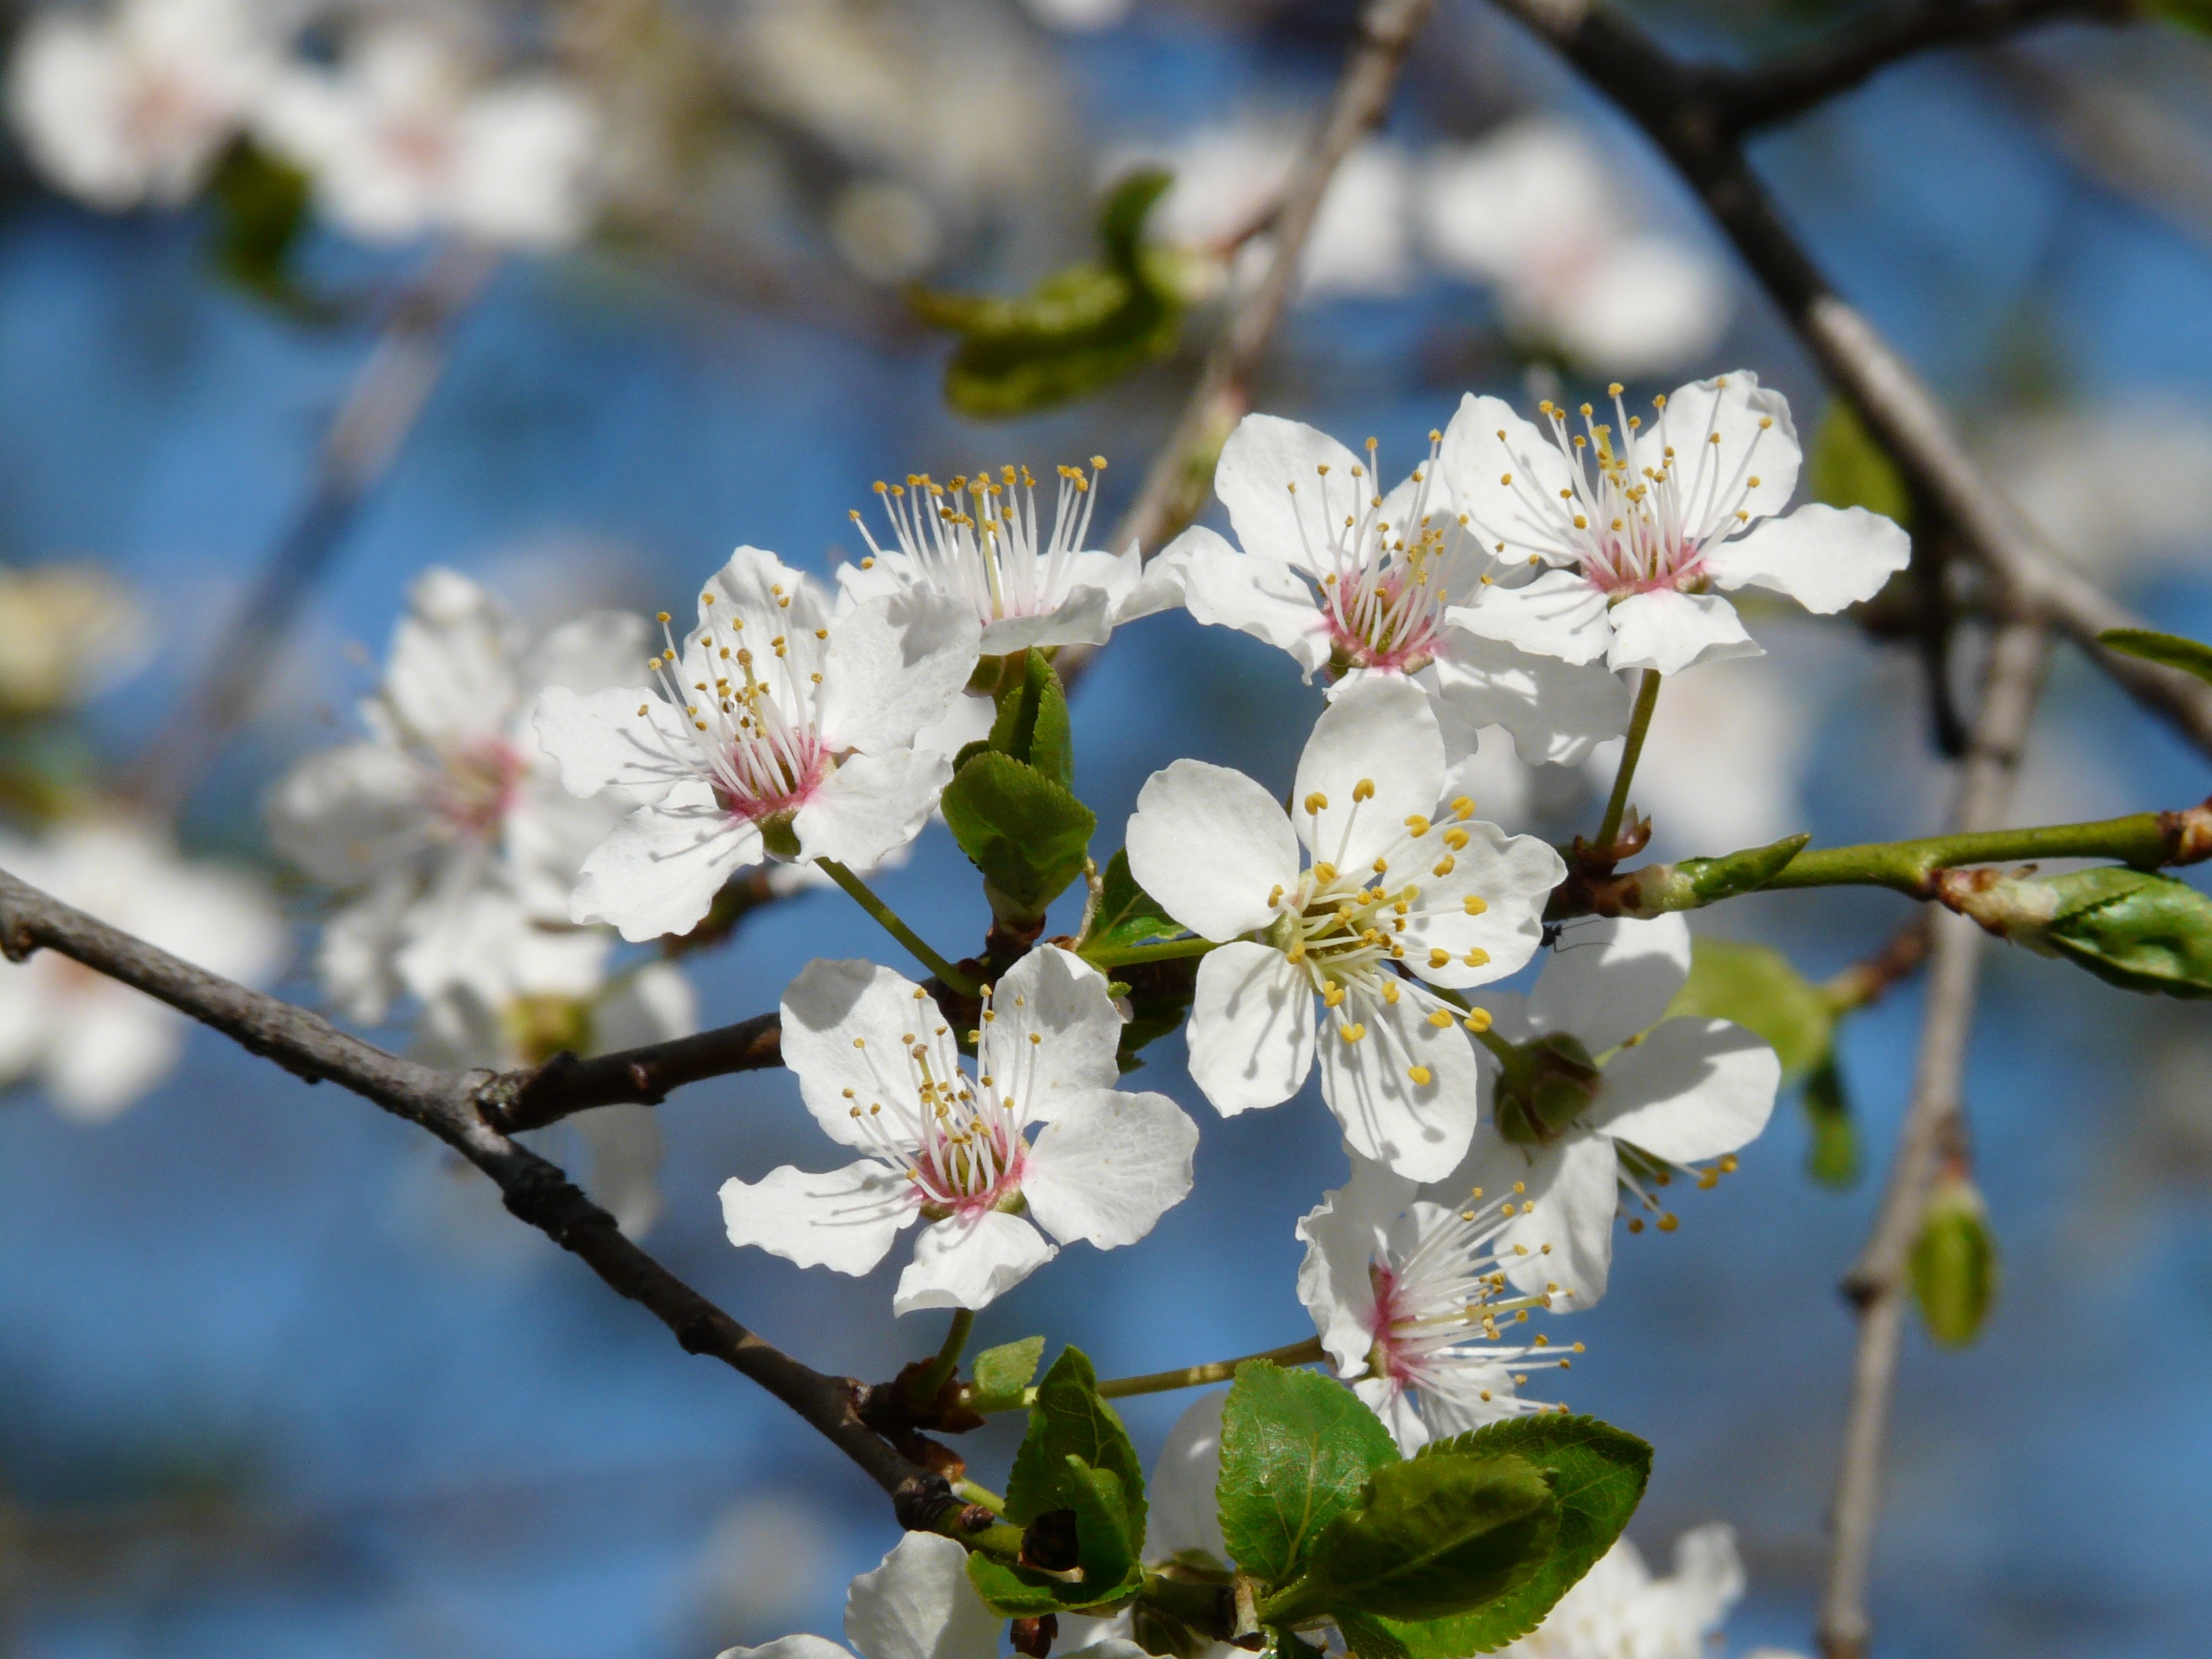
tree, nature, branch, blossom, plant, white, fruit, flower, bloom, food, spring, produce, flora, cherry blossom, beautiful, flowering plant, rose family, wild plum, land plant, prunus americana, american wildpflaume, prairie plum